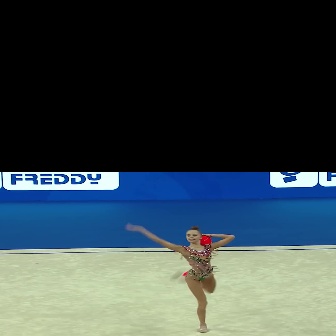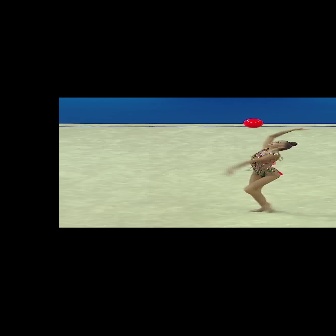
  Please identify the target specified by the bounding box [125,222,234,332] in the first image and locate it in the second image. Return the coordinates in [x_min,y_min,x_max,y_max] format.
Answer: [223,127,309,212]